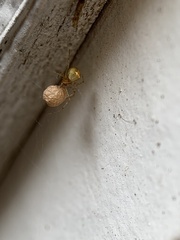
Species: Parasteatoda_tepidariorum